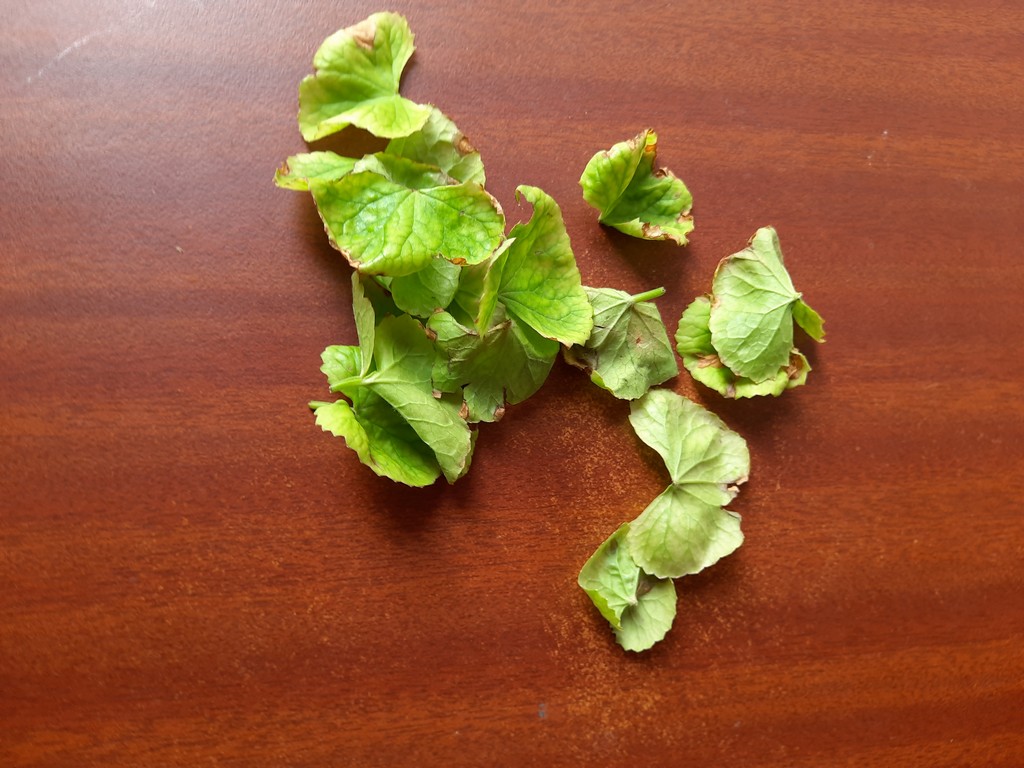
Label: Unhealthy